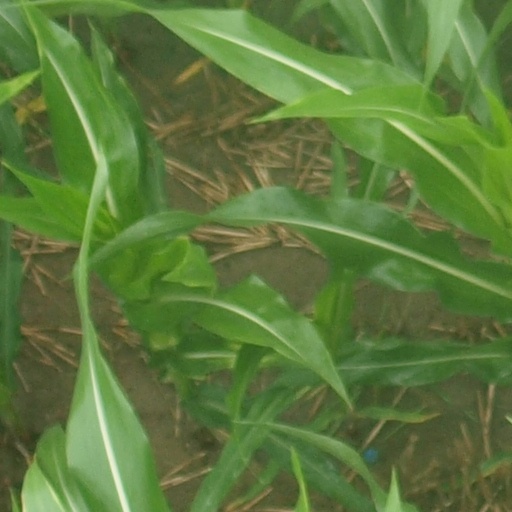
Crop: maize; corn